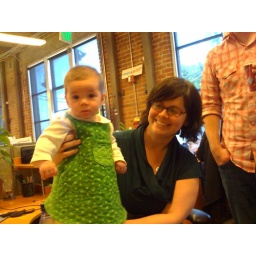
Penelope in a green dress mom (Mena on the right) made for St. Patrick's Day.